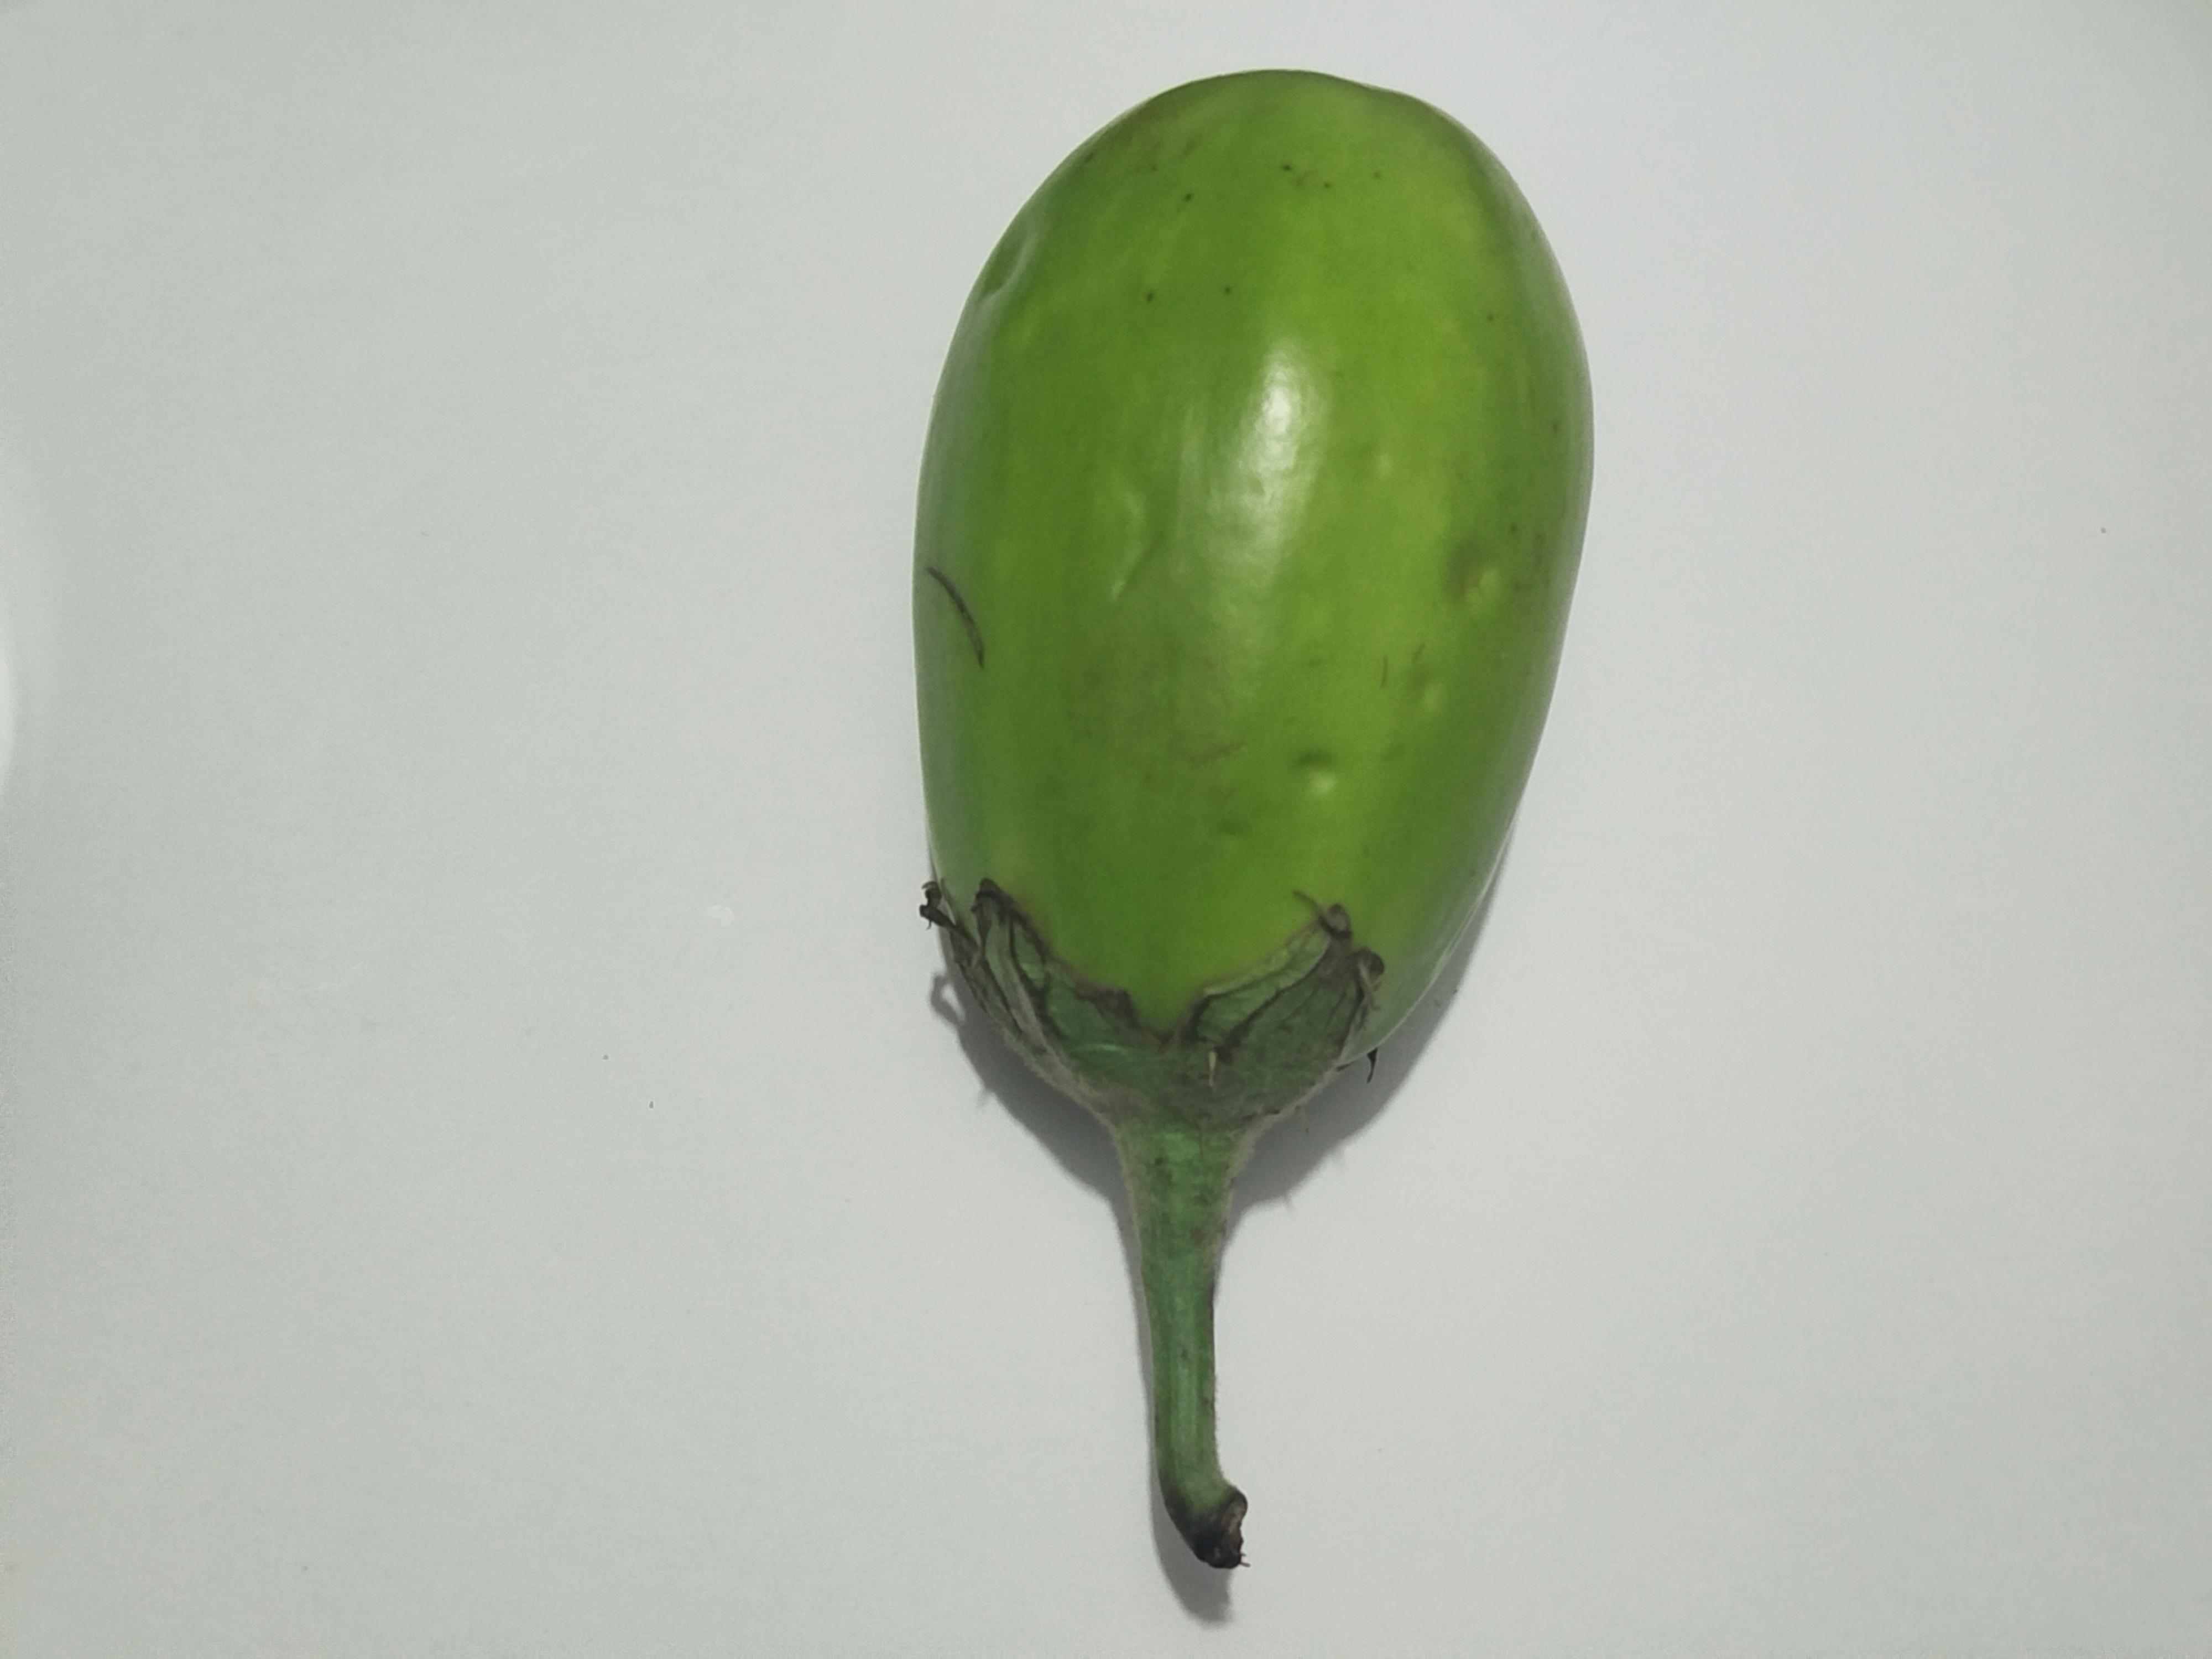
Label: Brinjal